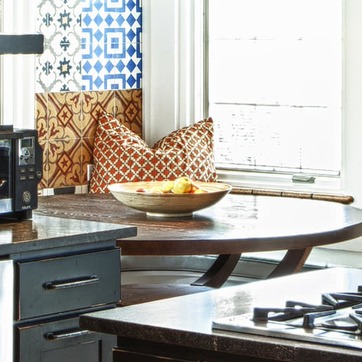
Material: food